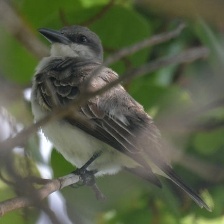
Species: GRAY KINGBIRD
Scientific name: TYRANNUS DOMINICENSIS